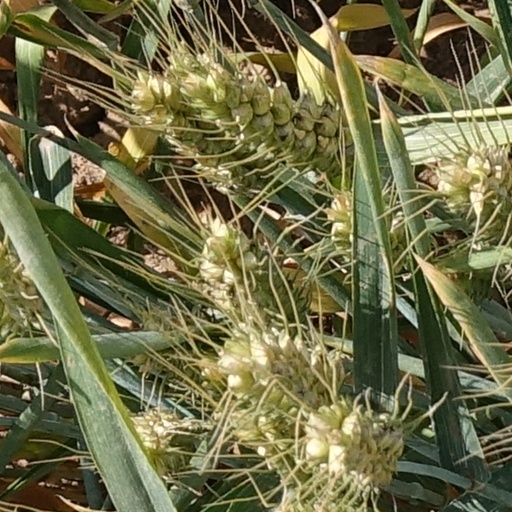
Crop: wheat